Martyn Irvine

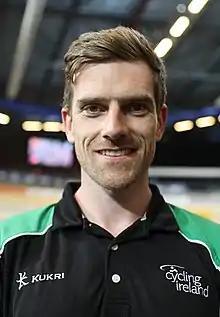
Irvine at the 2019 UEC European Track Championships

Martyn Irvine (born 6 June 1985) is a Northern Ireland-born former cyclist, who competed professionally between 2008 and 2017 for the Pezula Racing, Planet X, , , and teams, and rode at the 2012 Olympic Games. He was also a directeur sportif for the team.